History of the Taliban

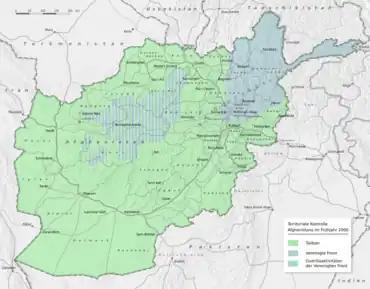
The Islamic Emirate of Afghanistan and the Northern Alliance in early 2000, when the Taliban was at the height of its power

Women in particular were targets of the Taliban's restrictions. They were prohibited from working; from wearing clothing regarded as "stimulating and attractive," including the "Iranian chador," (viewed as insufficiently complete in its covering); from taking a taxi without a "close male relative" ("mahram"); washing clothes in streams; or having their measurements taken by tailors.